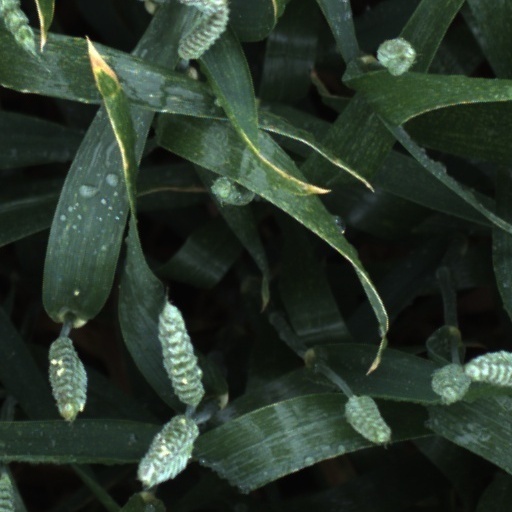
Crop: wheat